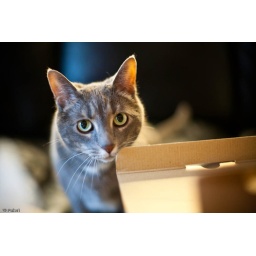
The only girl in my house that is not afraid of the camera....